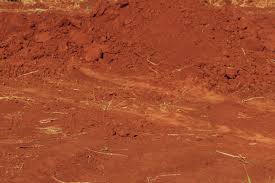
Soil type: Red soil